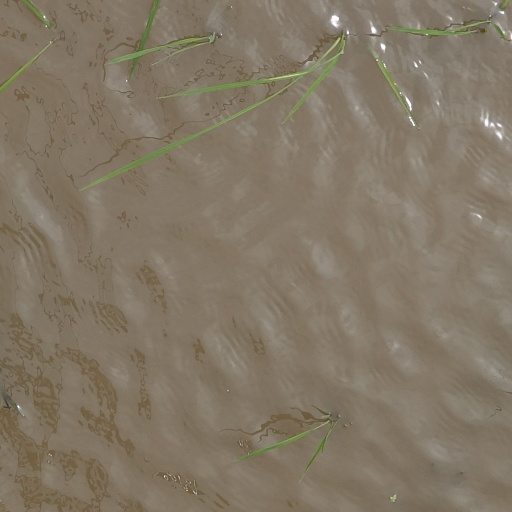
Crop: rice